History of retail

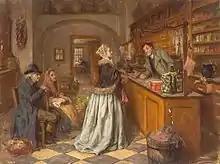
The retail service counter was an innovation of the eighteenth century.

Medieval shops had little in common with their modern equivalent. As late as the 16th century, London's shops were described as little more than "rude booths" and their owners "bawled as loudly as the itinerants." Shopfronts typically had a front door with two wider openings on either side, each covered with shutters. Cox and Dannehl suggest that the medieval shopper's experience was very different. Glazed windows were rare during the medieval period and did not become commonplace until the eighteenth century. This meant that shop interiors were dark places. Outside the markets, goods were rarely out on display and the service counter was unknown. Shoppers had relatively few opportunities to inspect the merchandise before consumption. Many stores had openings on the street from which they served customers.